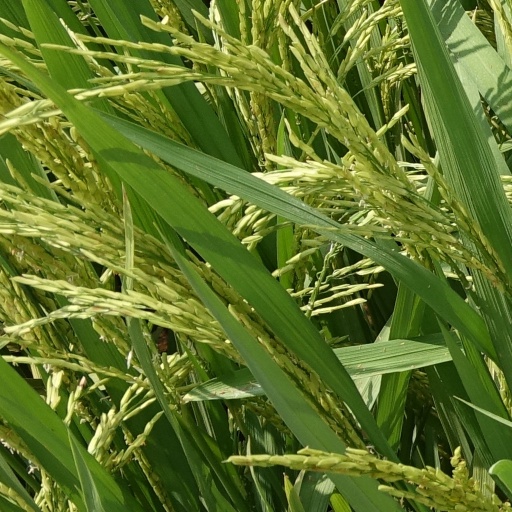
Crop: rice